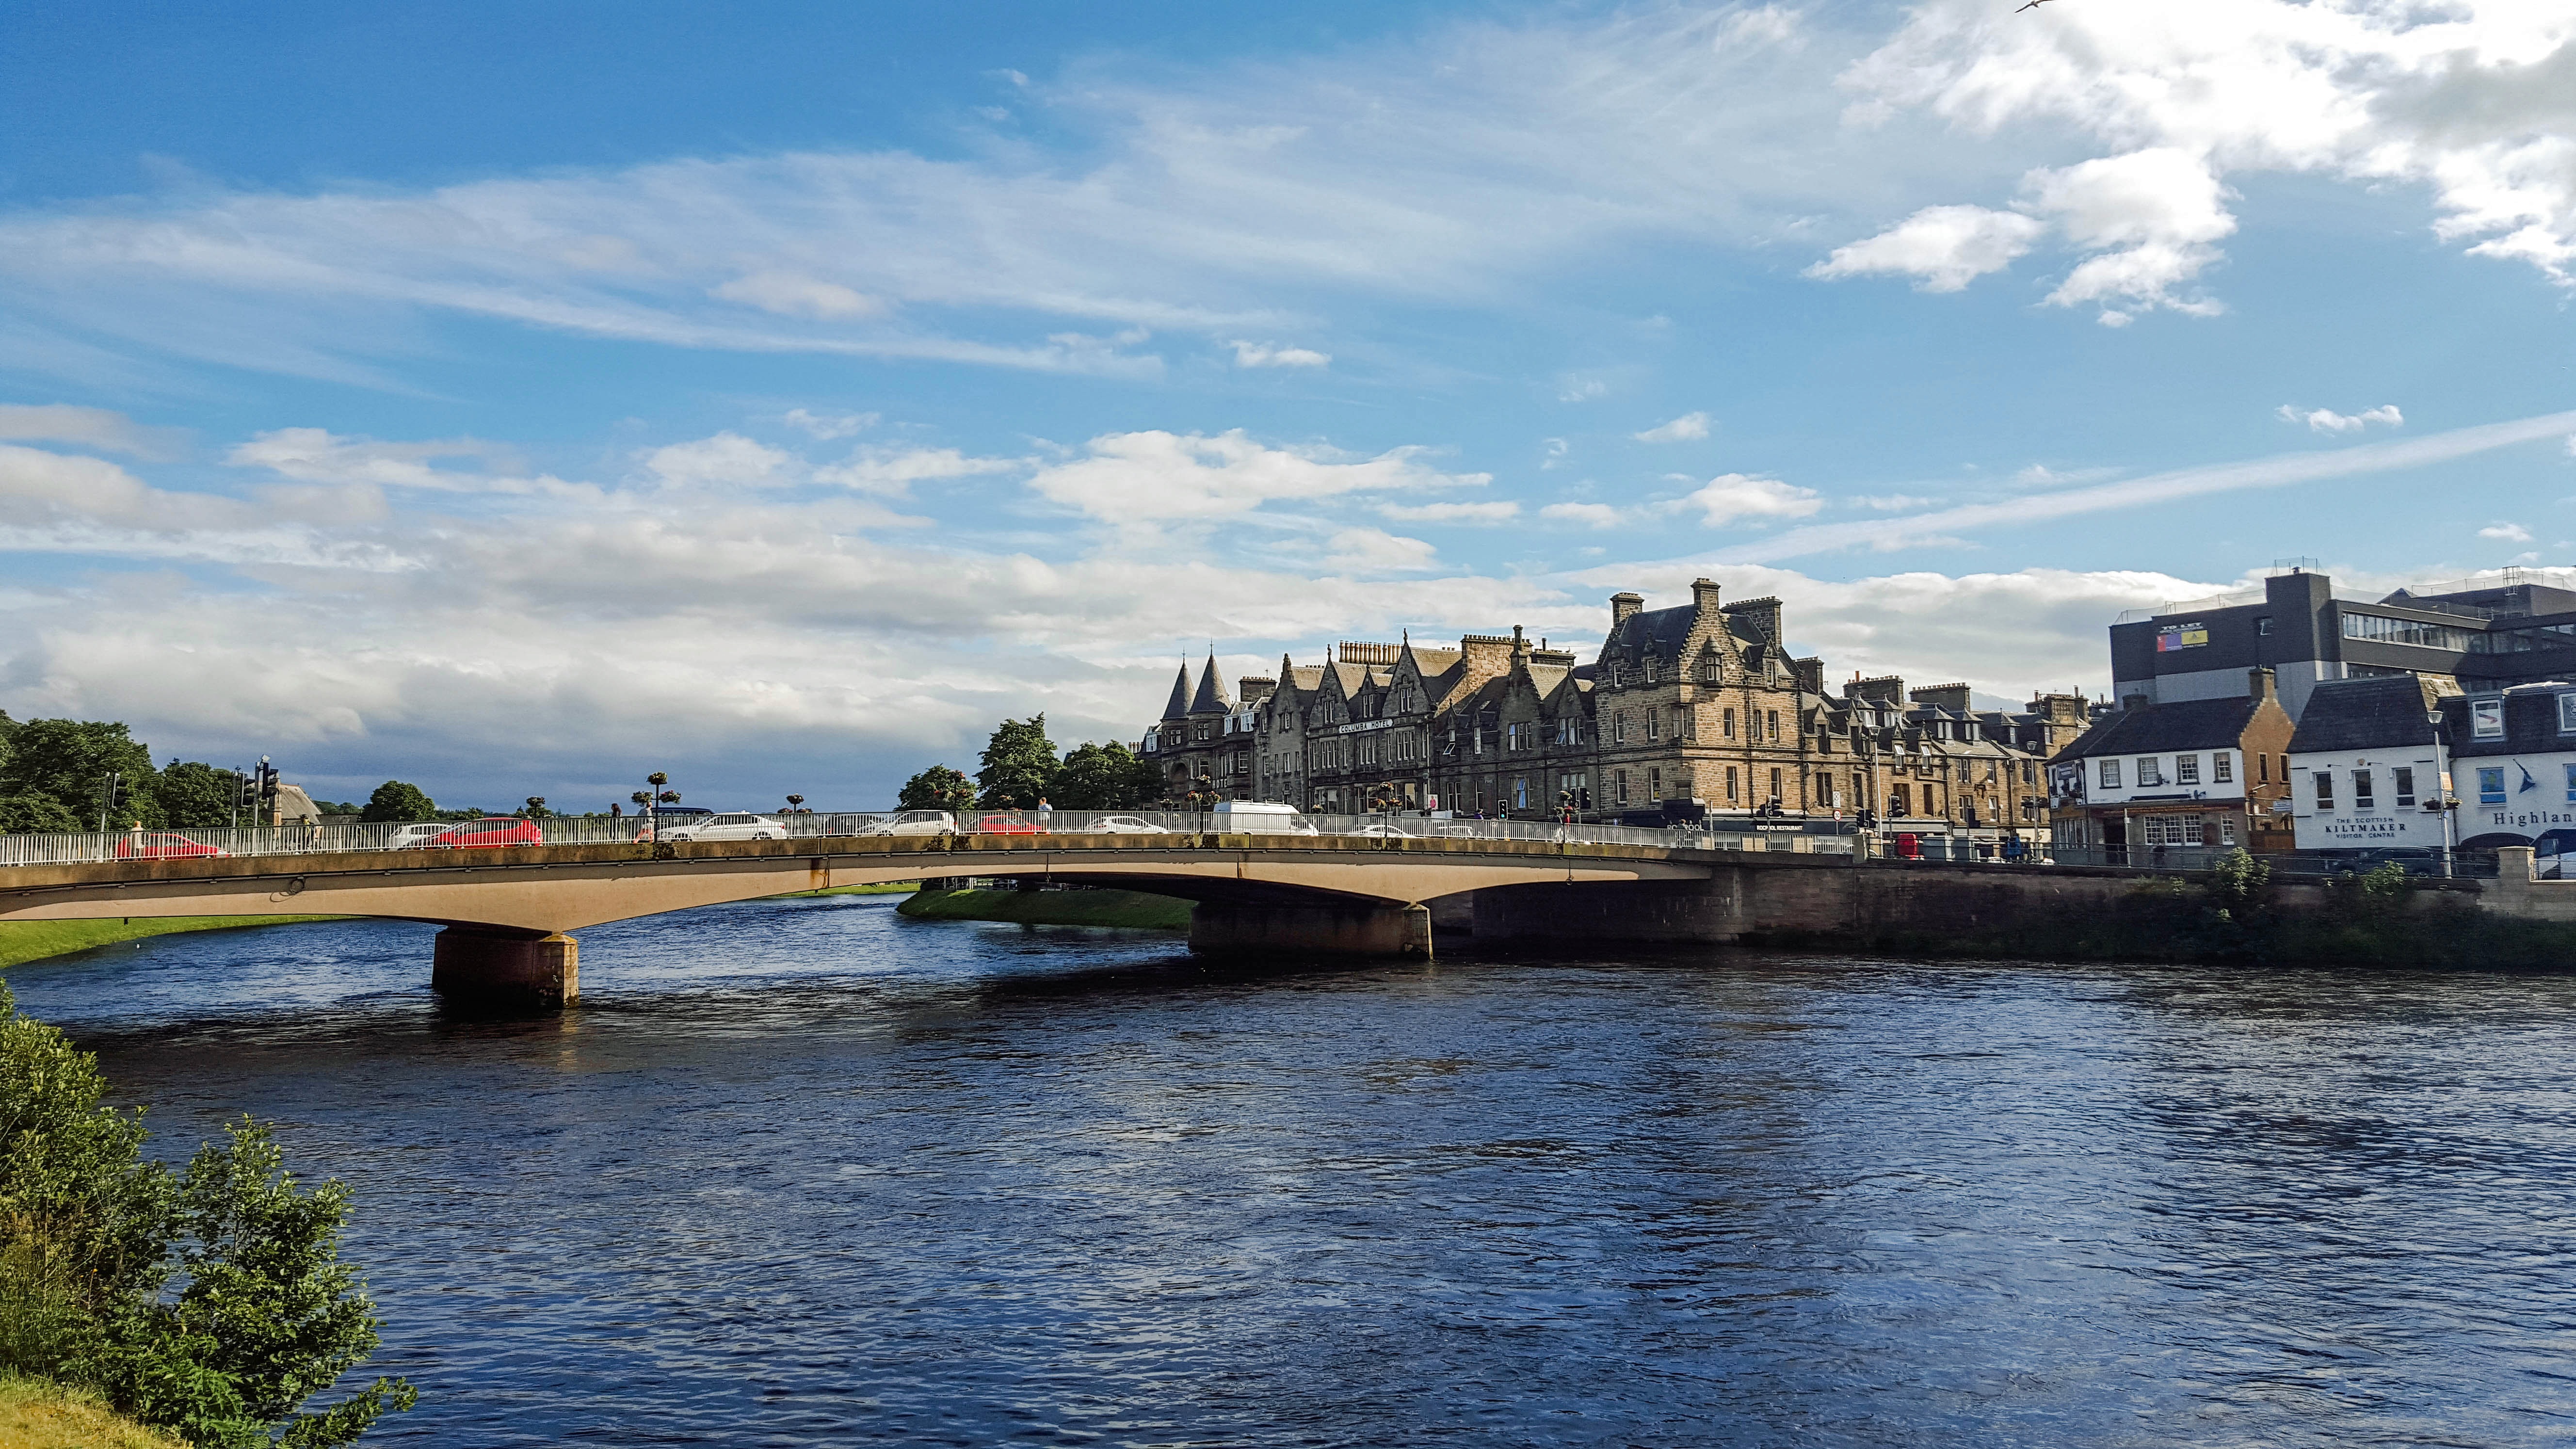
sea, coast, sky, bridge, city, river, cityscape, panorama, vehicle, bay, harbor, port, waterway, england, clouds, scotland, inverness, channel